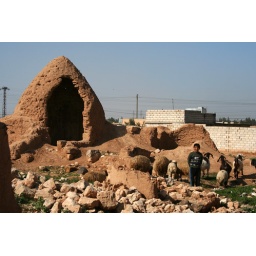
A boy and some goats stand beside the crumbling remains of a &amp;quot;beehive&amp;quot;-shaped house to the east of Aleppo.